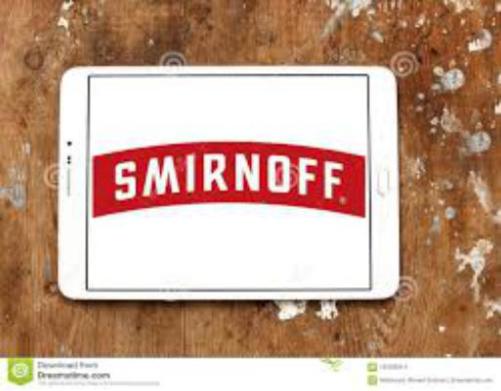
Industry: Food